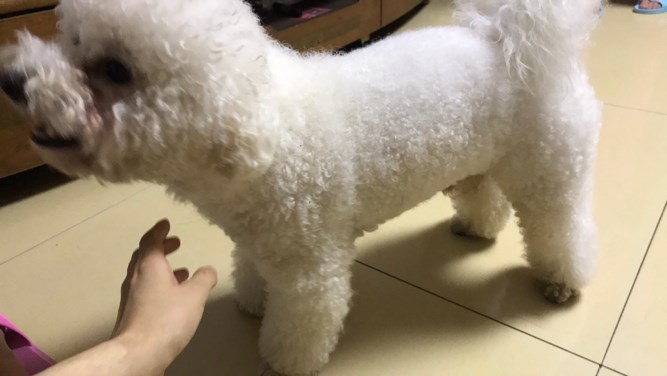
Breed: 3083-n000117-Bichon_Frise